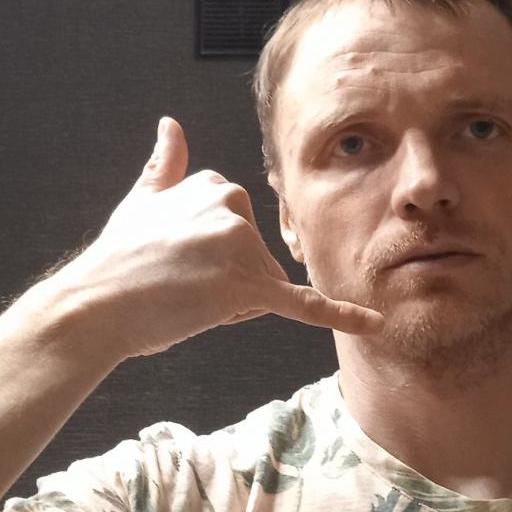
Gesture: call